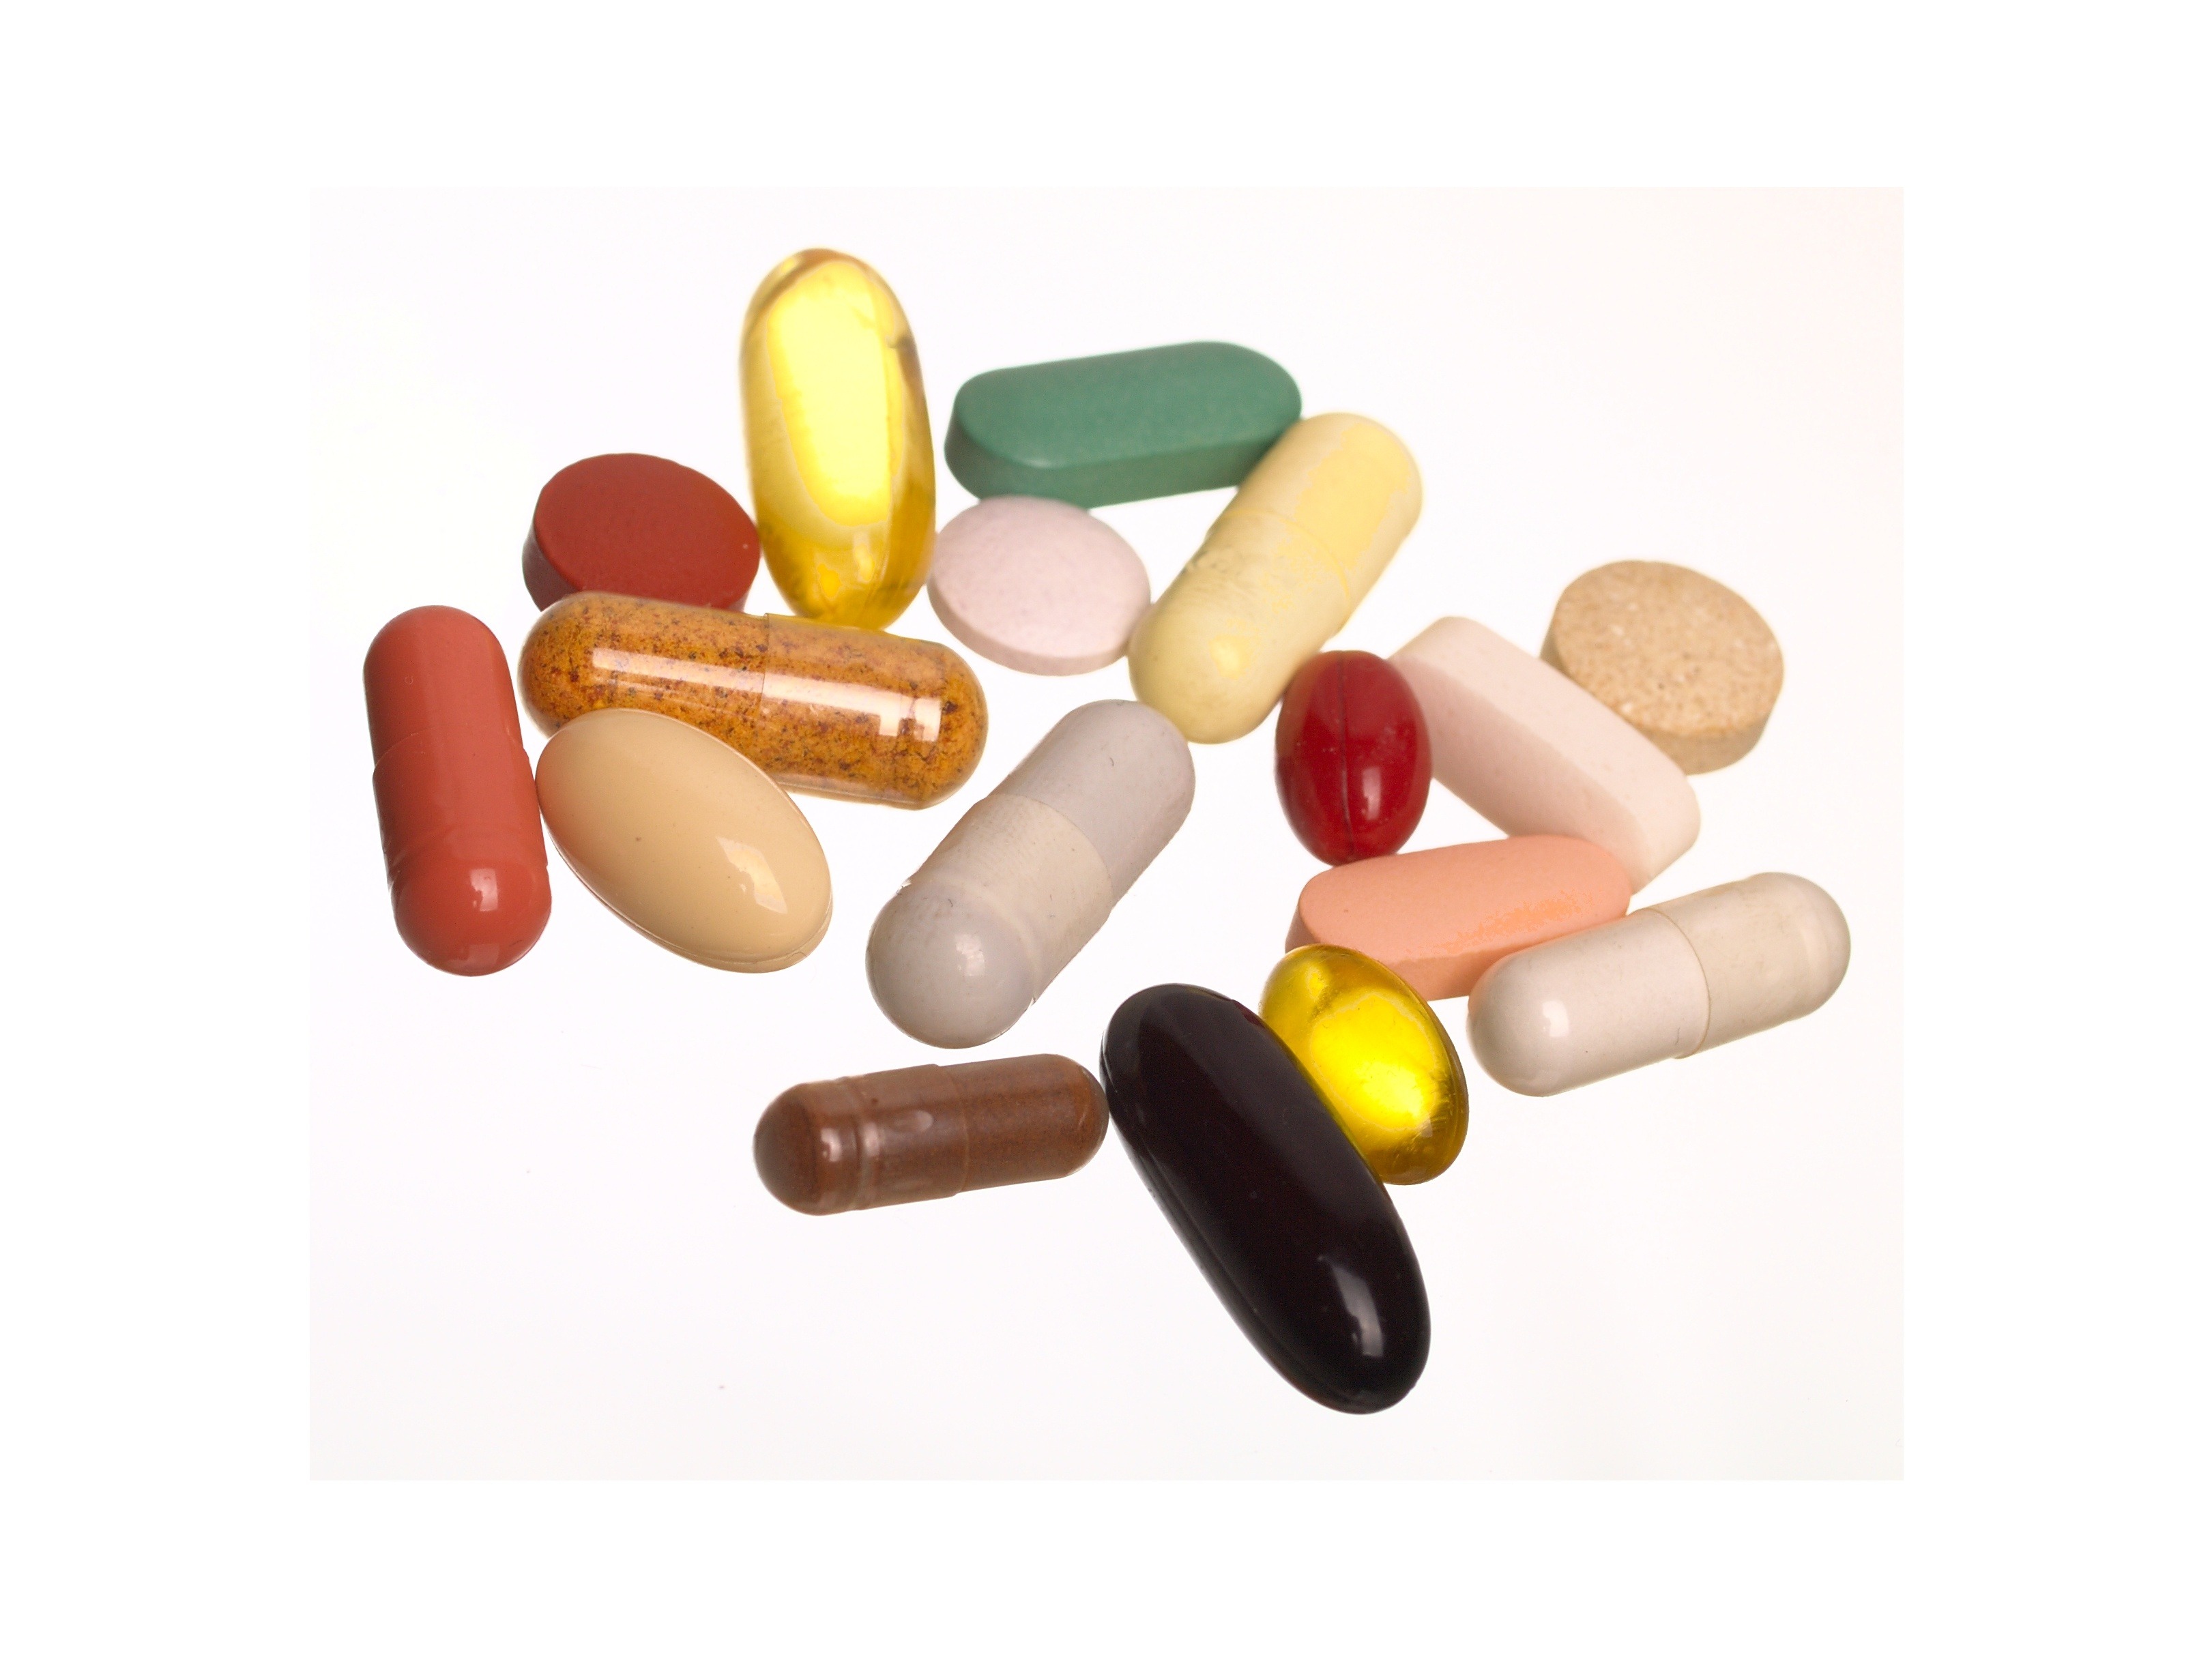
white, medicine, like, pharmacy, drug, tablets, medical, the background, medications, cure, the pill, get sick, the disease, pharmaceutical drug